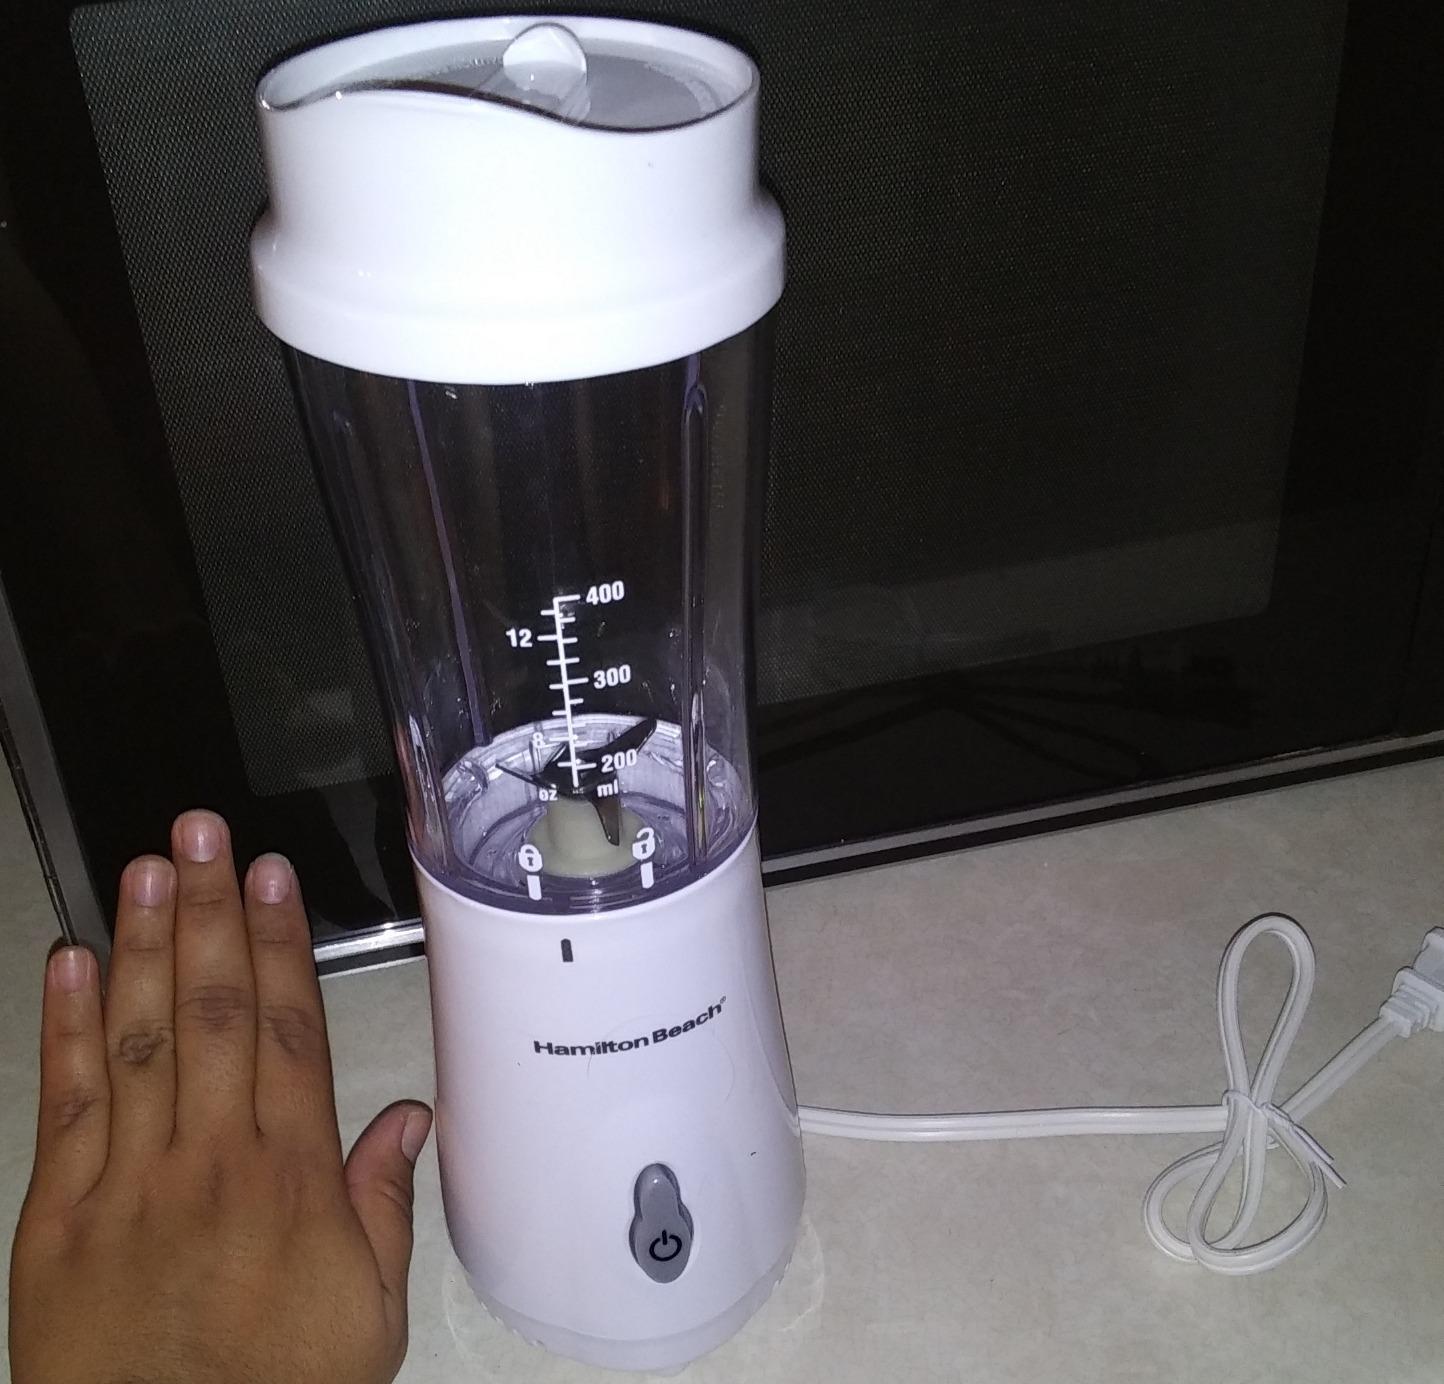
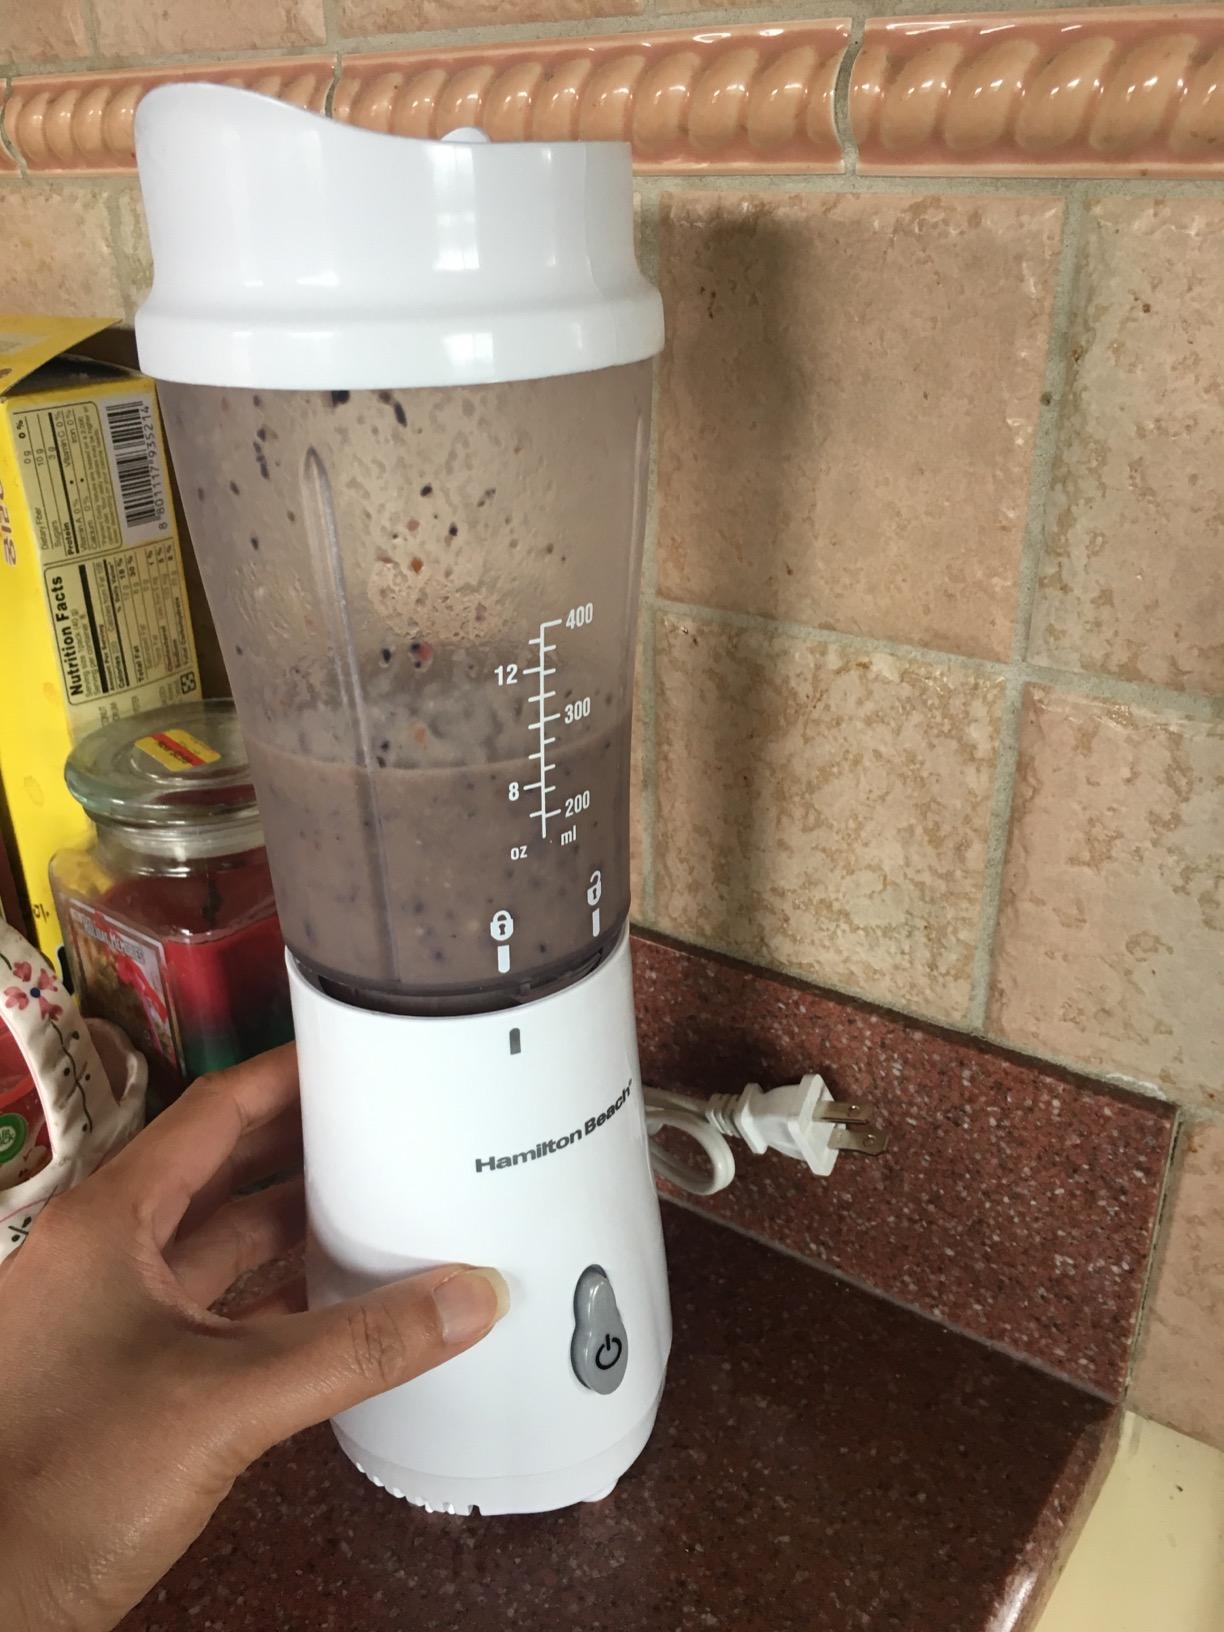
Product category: items_blender
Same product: yes